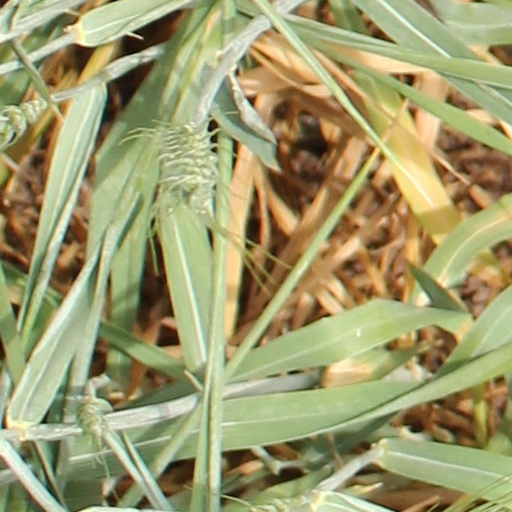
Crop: wheat